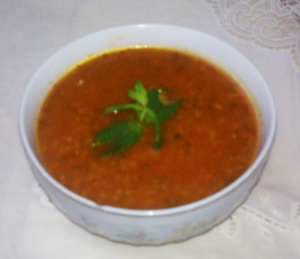
Harira à l'oranaise العربية: حريرة (شوربة) على الطريقة الوهرانية